Indiscriminate attack

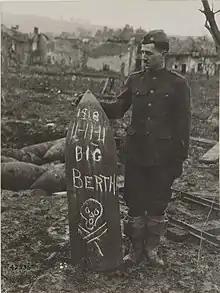
Big Bertha. Shells for the 42 cm guns were generally 1.5 m long and weighed between 400 and 1,160 kg.

Indiscriminate attacks also include attacks that violate the proportionality rule: the so-called disproportionate attacks. Until the adoption of Protocol I, once an attack was aimed at a military objective, any inevitable harm caused to protected civilians and civilian objects during hostilities was accepted as "collateral damage". Under current international humanitarian law, however, attacks against a legitimate military objective that lead to collateral damages are subject to the principle of proportionality: losses to the civilian population and damage to civilian objects must not be "excessive in relation to the concrete and direct military advantage anticipated" from the attack, as stated in Article 51 Protocol I. This basic principle is expressed also in Article 57.